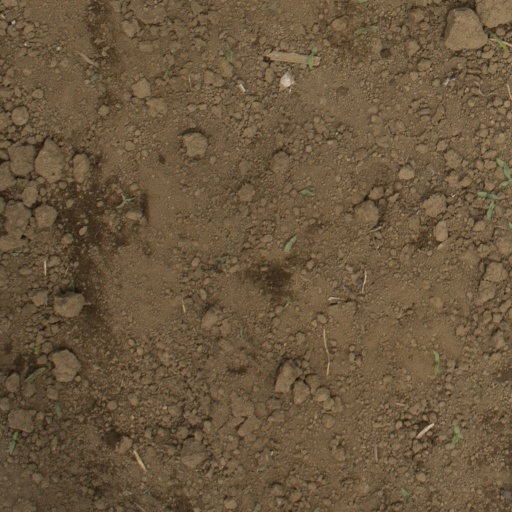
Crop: Jerusalem artichoke